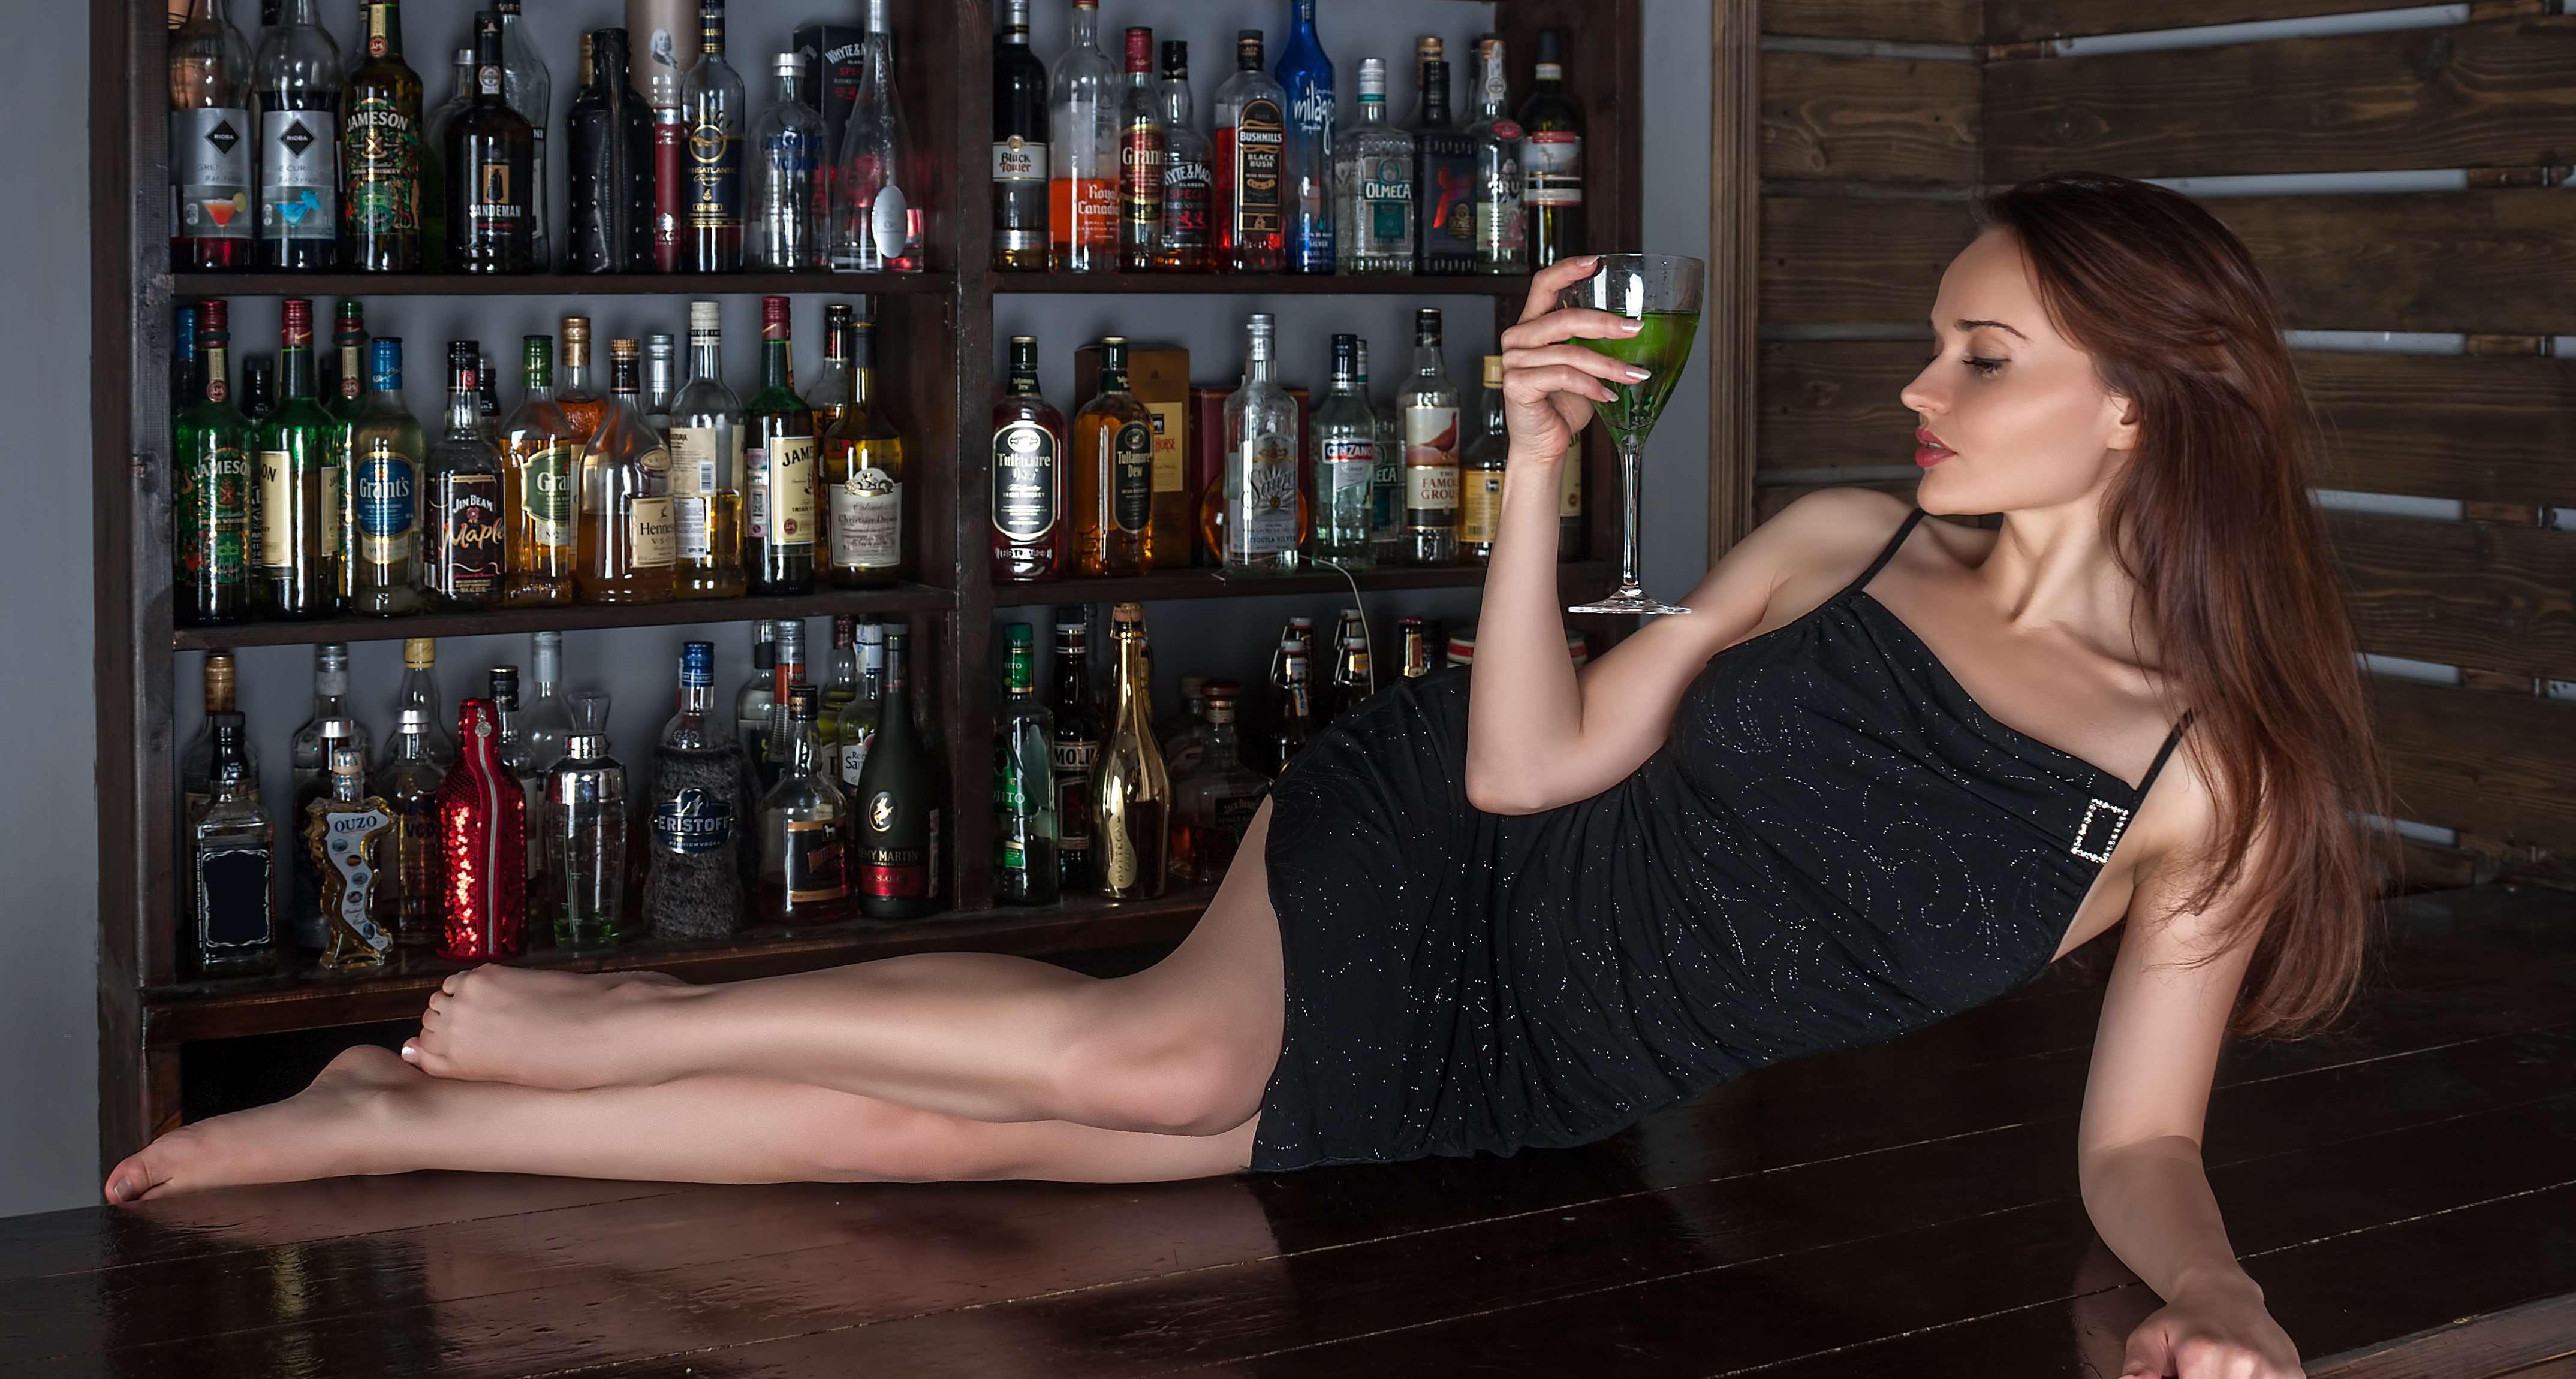
girl, woman, wine, glass, restaurant, bar, young, drink, bottle, club, alcohol, cocktail, celebrate, glass bottle, bottles, party, beautiful, sexy, attractive, holds, sense